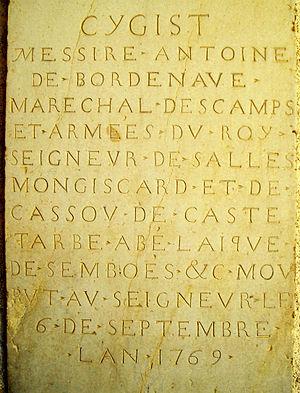
Inscription lapidaire sur une pierre tombale, dans le porche de l'église de Saint-Boès (64)
Une abbaye laïque est une fondation du Moyen Âge, dans le piémont occidental du nord des Pyrénées. L'adjectif laïque indique que l'établissement n'appartenait pas à un ordre religieux. On peut identifier une centaine d'abbayes laïques, dont certaines par conjecture seulement, du fait de la disparition des textes.